Håkon Evjen

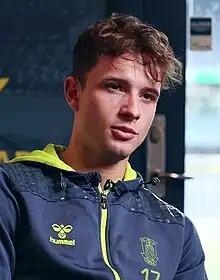
Evjen in 2023

Håkon Evjen (born 14 February 2000) is a Norwegian professional footballer who plays as a midfielder for Eliteserien club Bodø/Glimt.